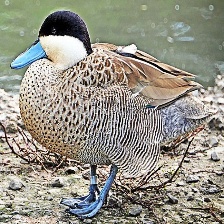
Species: PUNA TEAL
Scientific name: ANAS PUNA
ImageNet parent category: drake